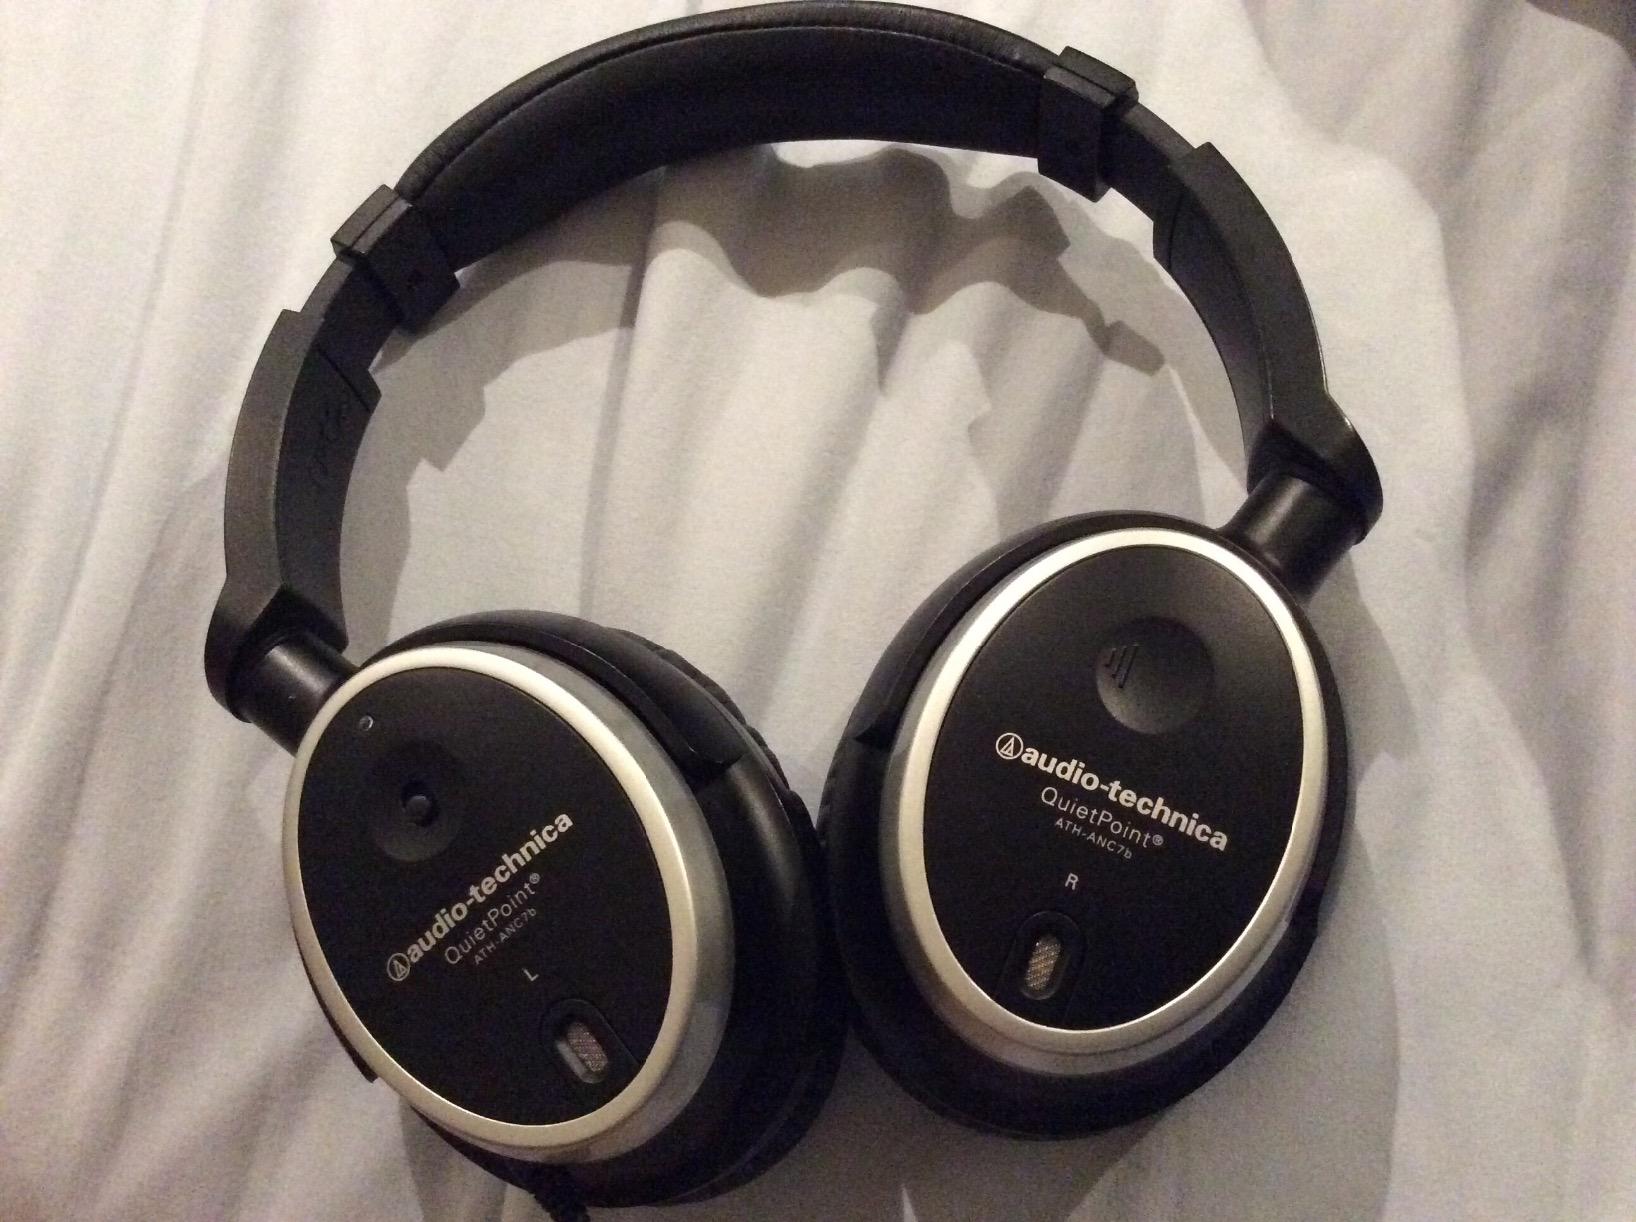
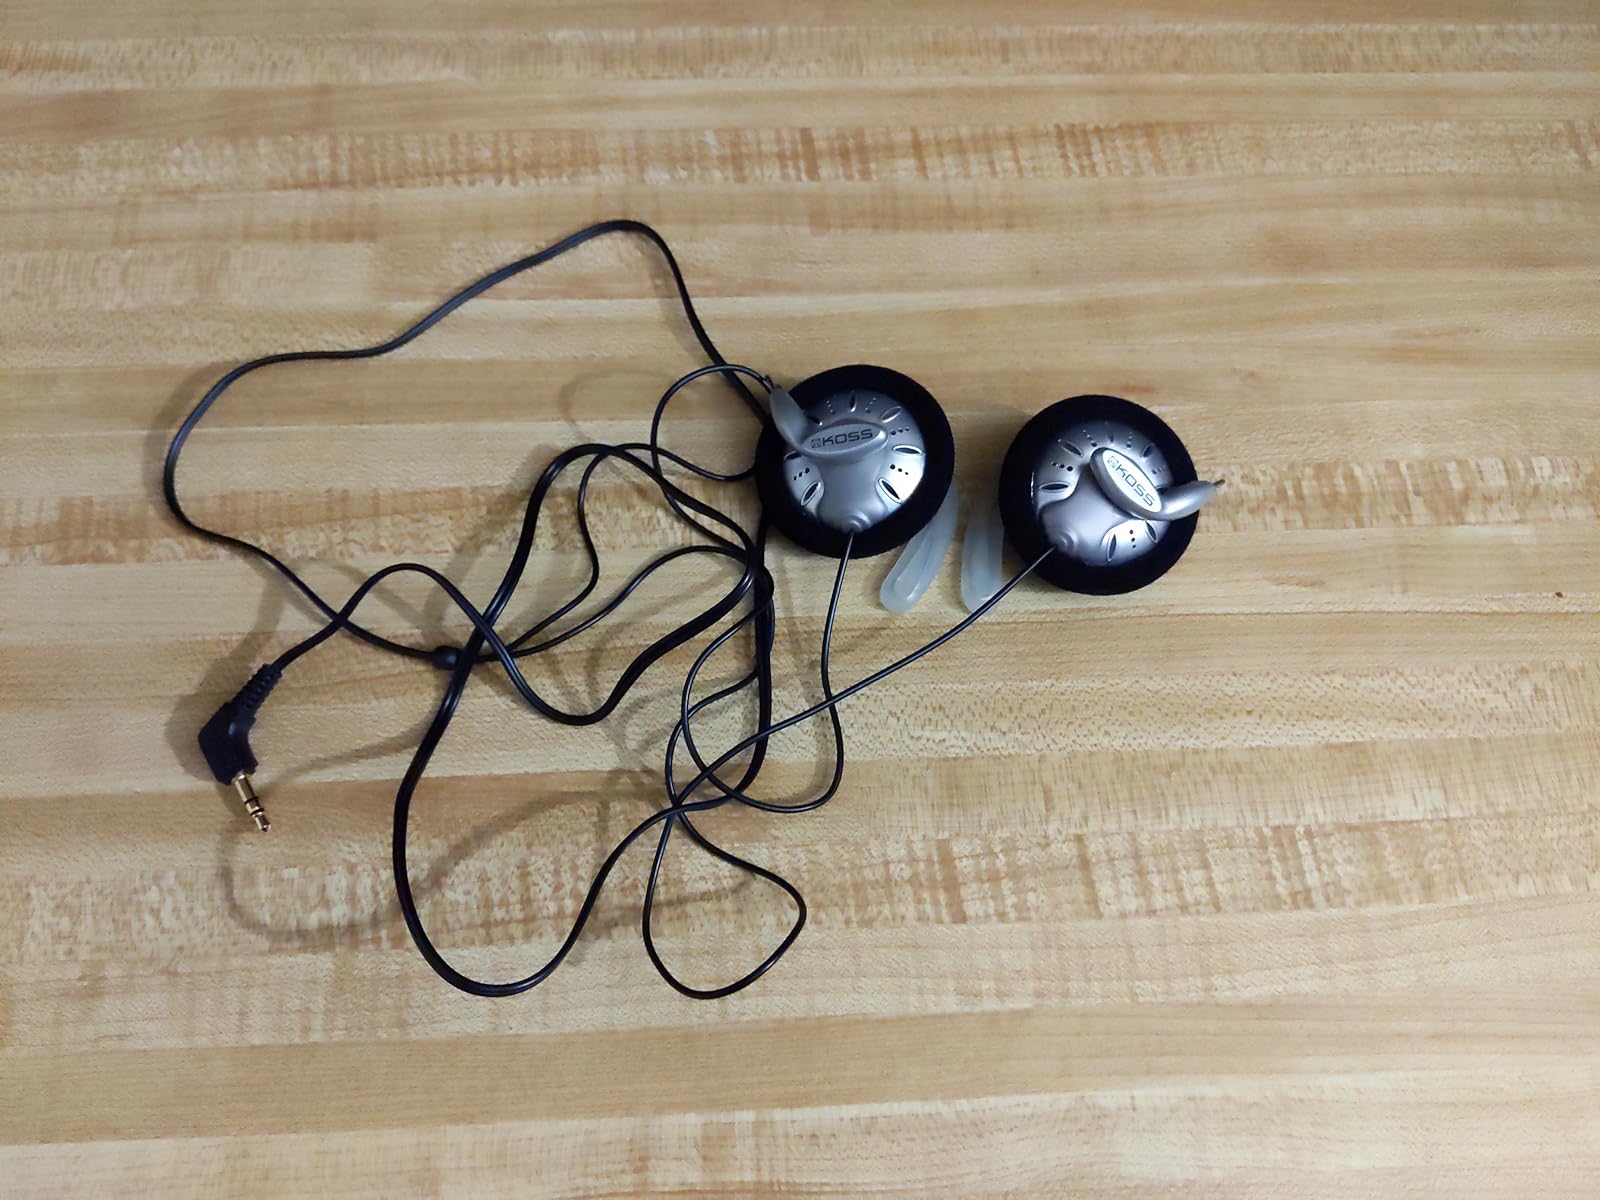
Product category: headphones
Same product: no